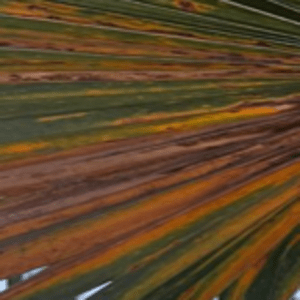
Label: Manganese Deficiency